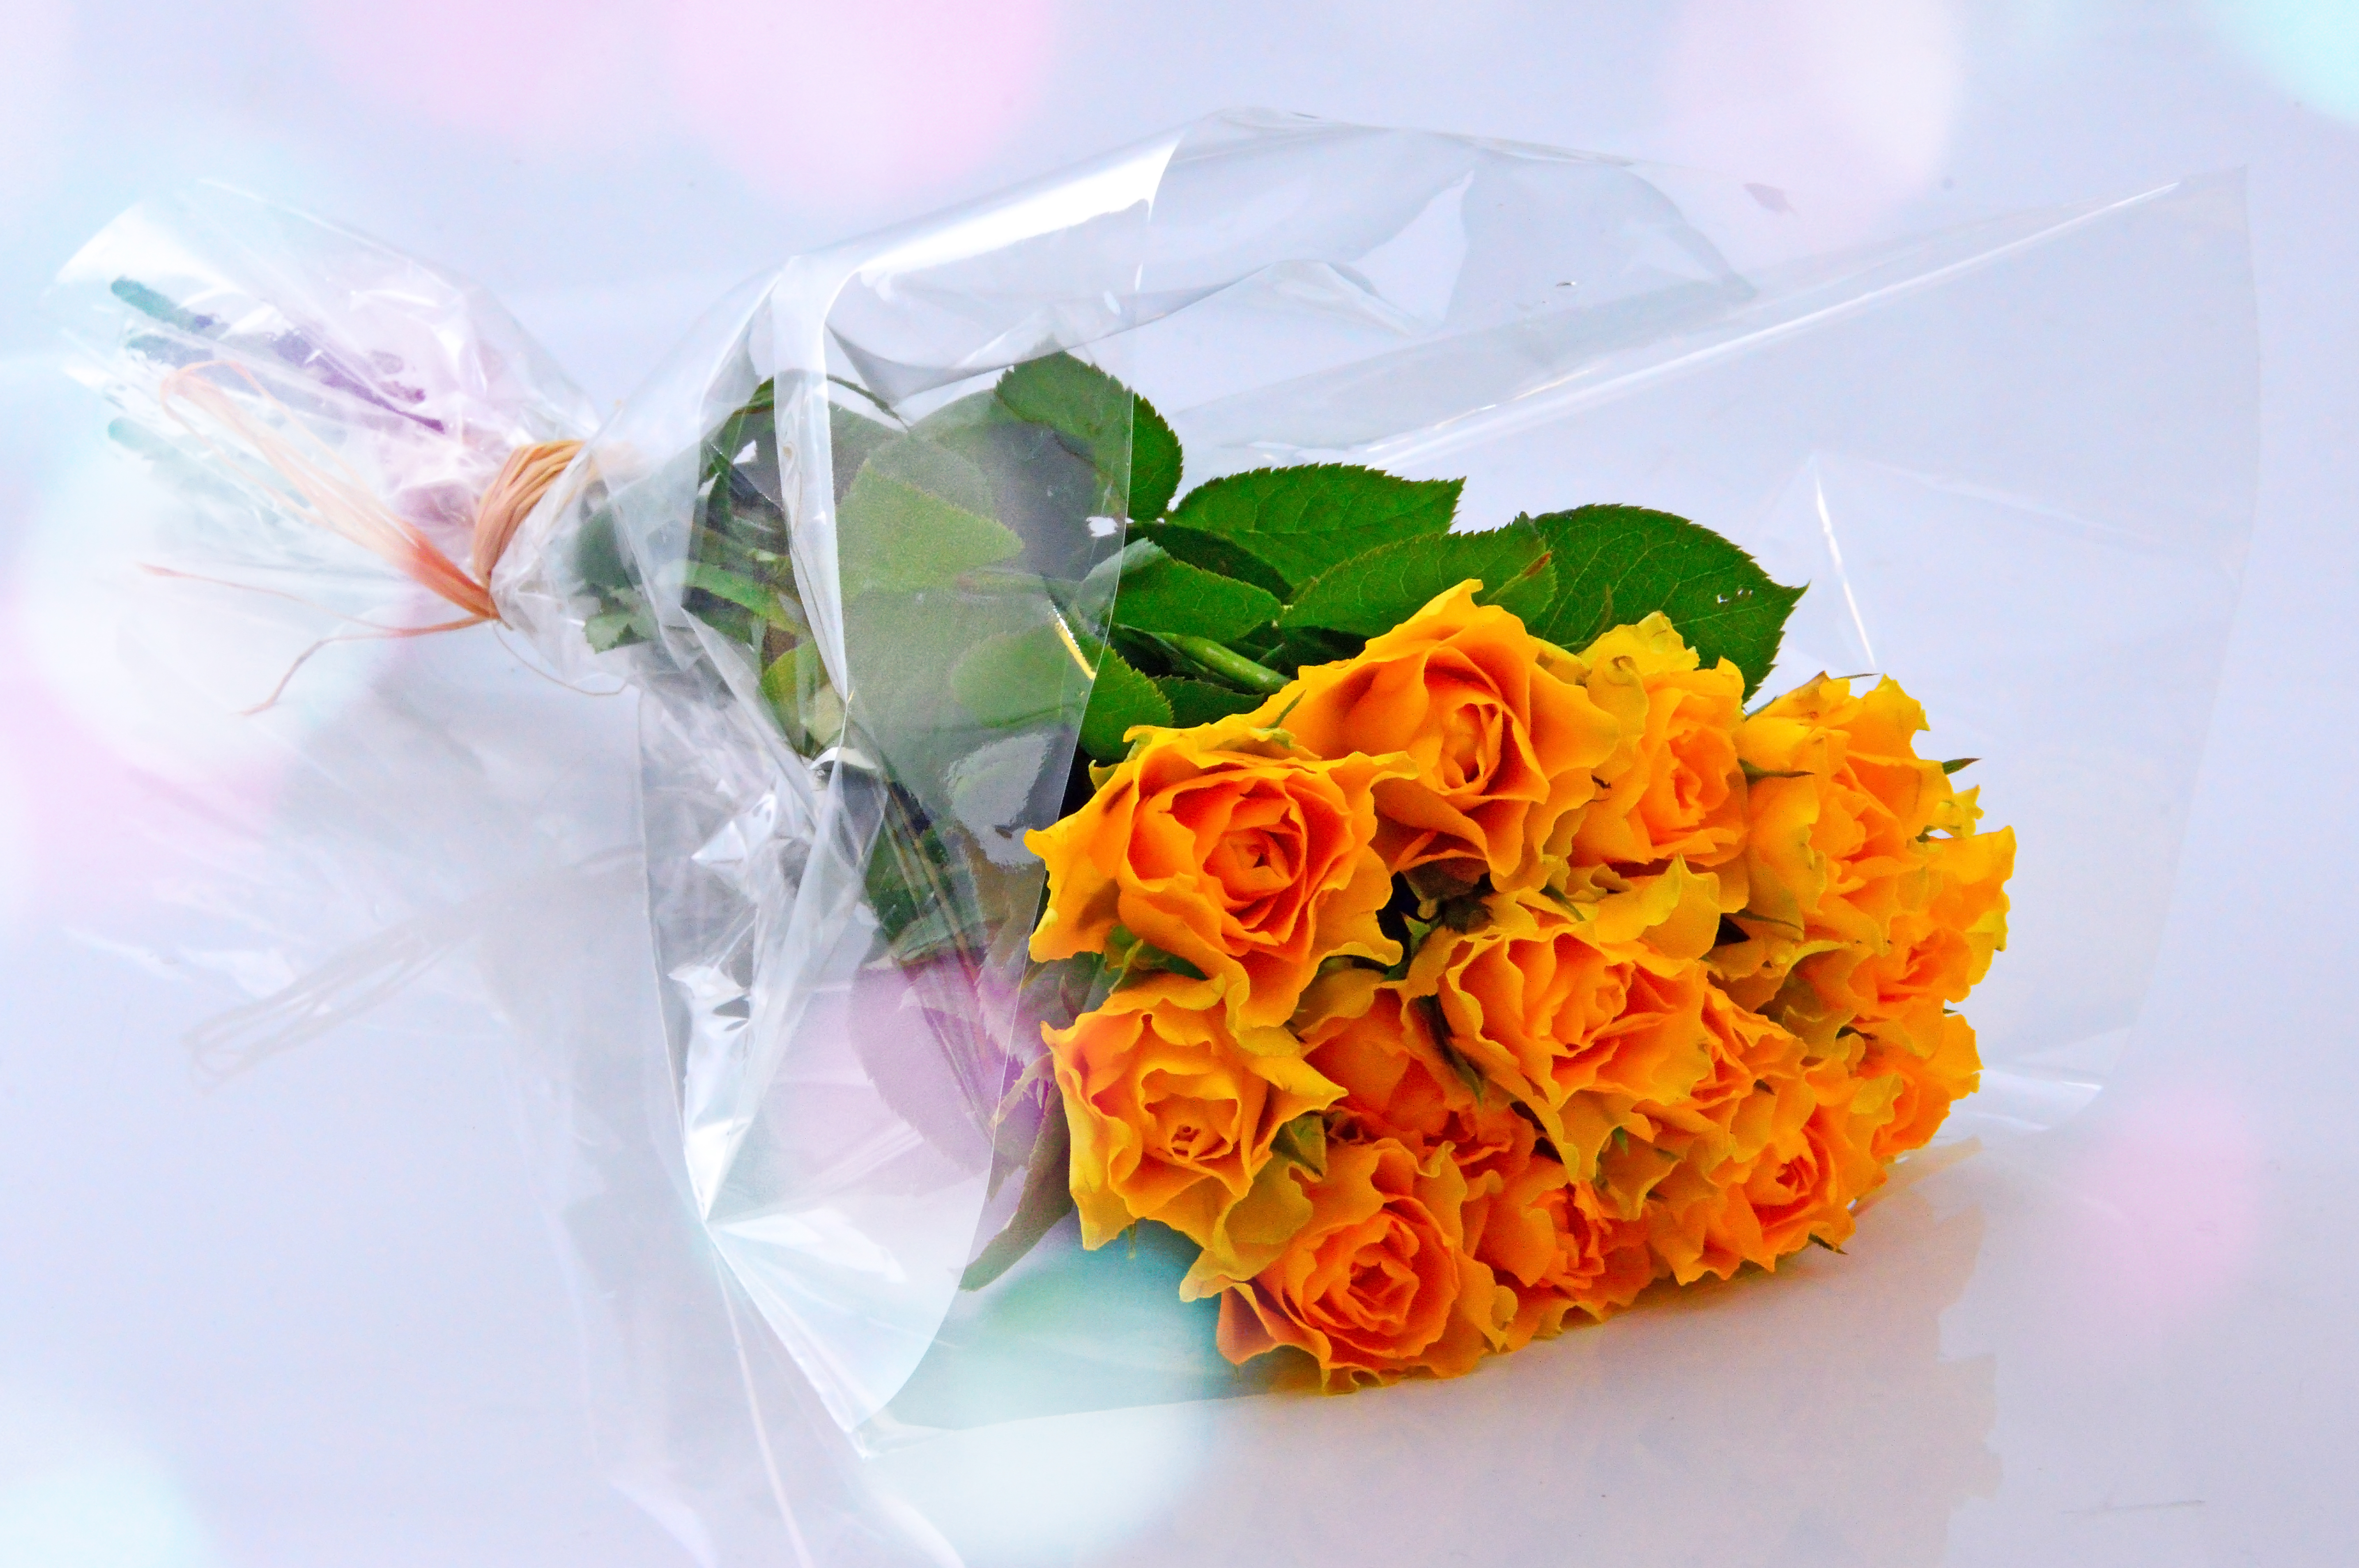
white, bouquet, background, yellow, cellophane, orange, bright, roses, flower, rose, color, fresh, plant, red, colorful, nature, beauty, green, isolated, decoration, golden, vertical, market, flowers, variety, flower bouquet, flower arranging, floristry, cut flowers, floral design, rose family, petal, rose order, flowering plant, centrepiece, artificial flower